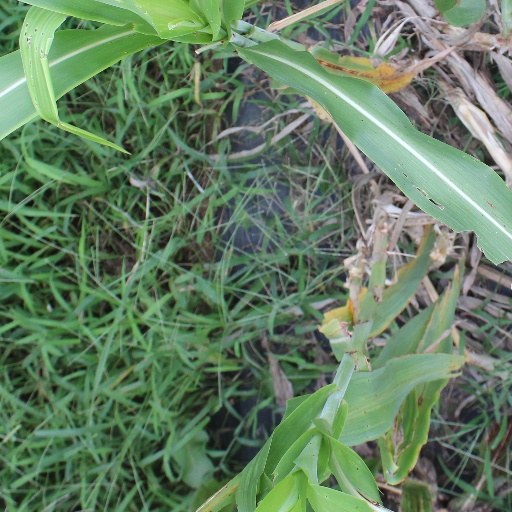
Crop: sorghum